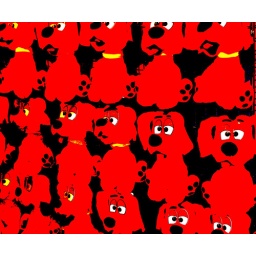
Circus Circus Hotel CasinoStuffed dogs hanging on a rack,waiting to be won by tossing ping pong balls into saucers.Filtered.